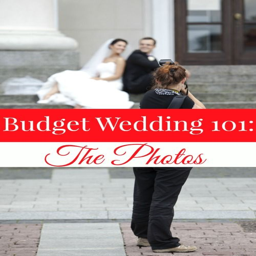
how to get cheap wedding photos - hopefully person will do mine as a wedding gift , but just in case